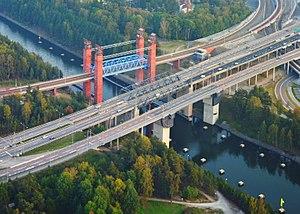
Viola Beach est un groupe d'indie pop originaire de Warrington dans le nord-ouest de l'Angleterre. Formé en 2013 et composé de Kris Leonard, River Reeves, Tomas Lowe et Jack Dakin, le groupe et leur manager ont disparu lors d'un accident de la route en février 2016 en Suède.